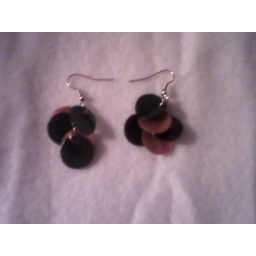
Earrings made with mother of pearl coins in jet black and red on french ear wires.